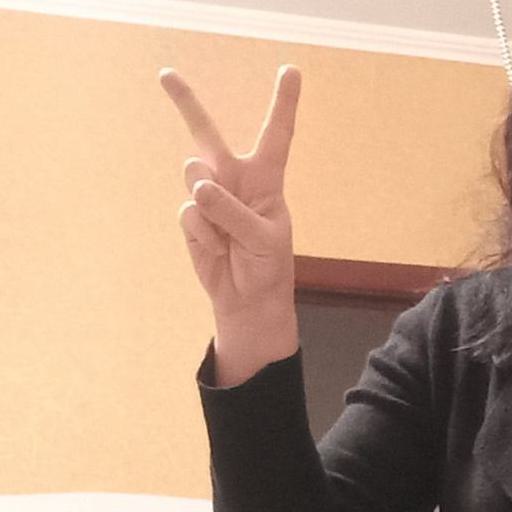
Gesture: peace